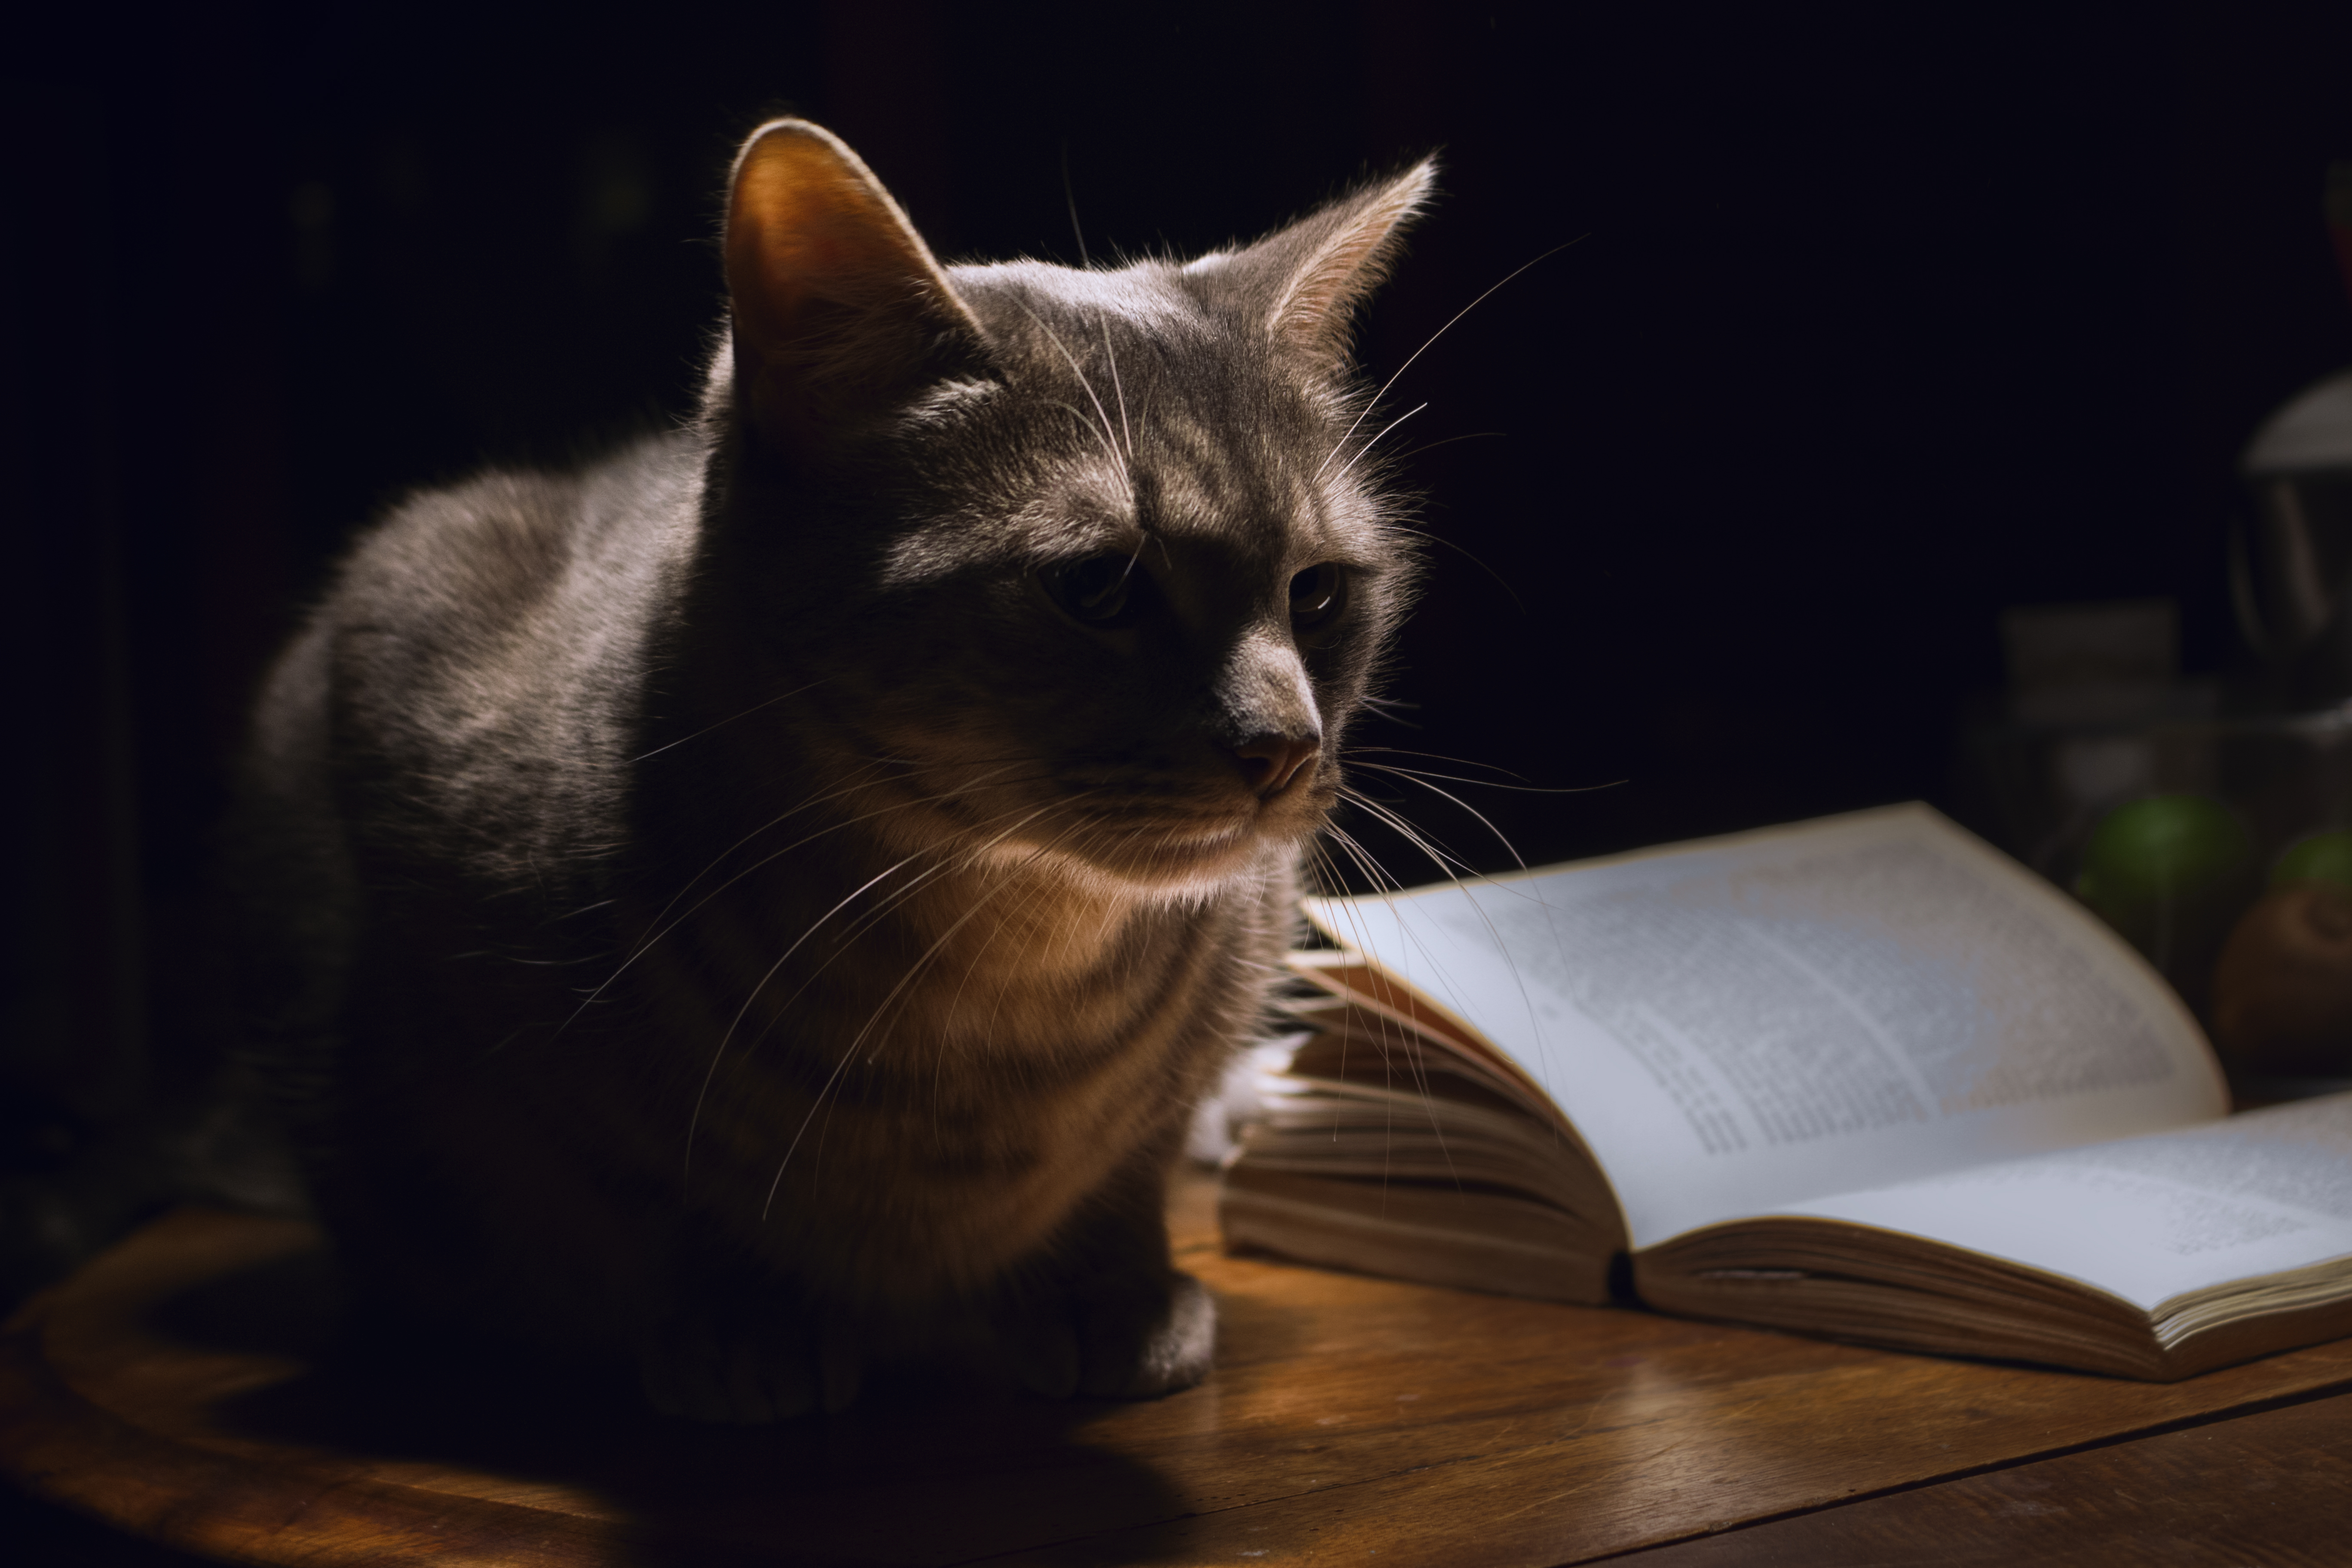
table, animal, pet, fluffy, kitten, cat, mammal, domestic animal, whiskers, vertebrate, pussycat, small to medium sized cats, cat like mammal, purebred cat